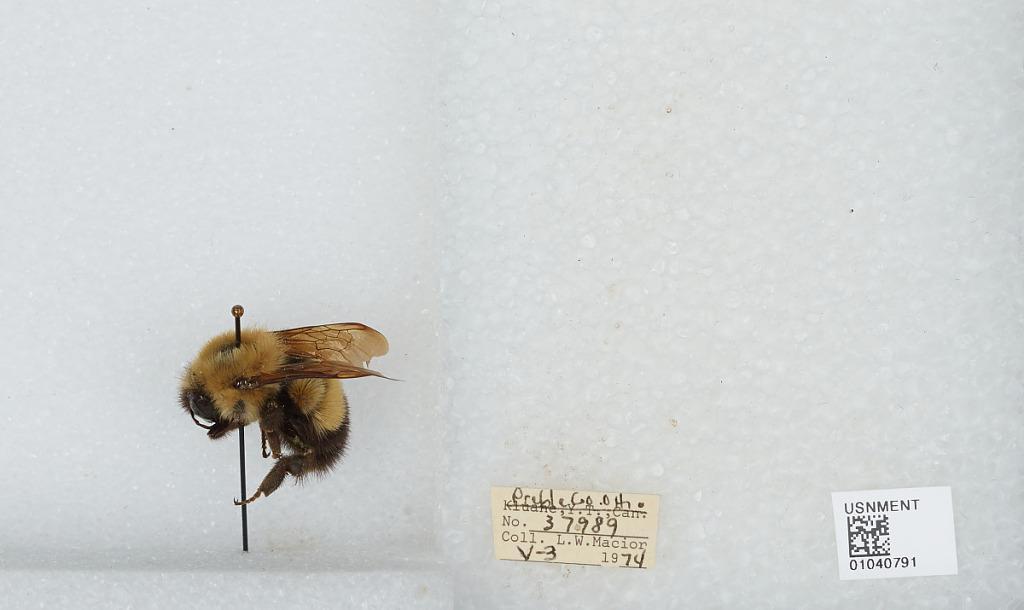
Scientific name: Bombus (Pyrobombus) perplexus Cresson
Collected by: L. Macior
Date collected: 1974-5-3
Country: United States
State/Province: Ohio
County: Preble
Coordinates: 39.7778, -84.6897